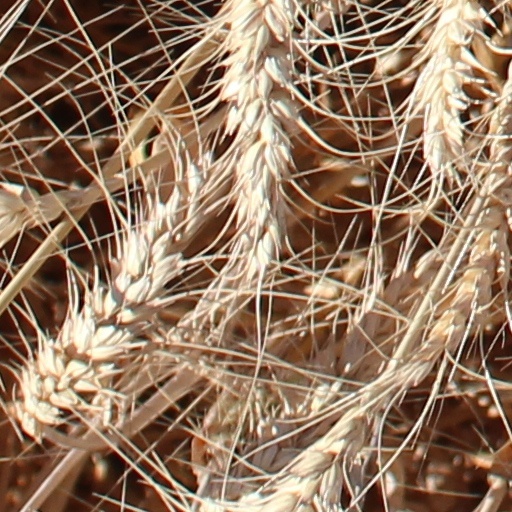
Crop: wheat